Answer in natural language. Considering the relative positions, is black glossy countertop (marked B) to the left or right of Window (marked C)? Choose between the following options: right or left
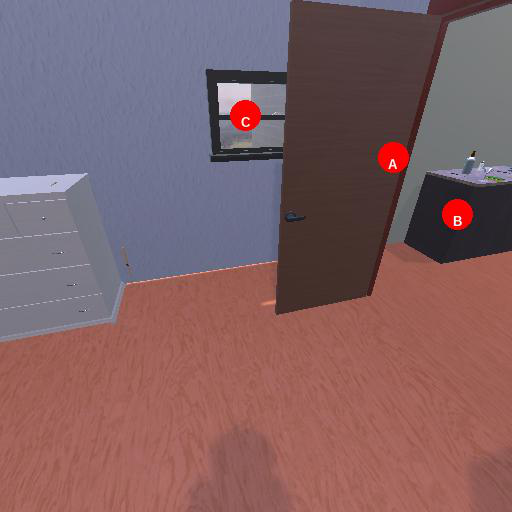
<answer>right</answer>